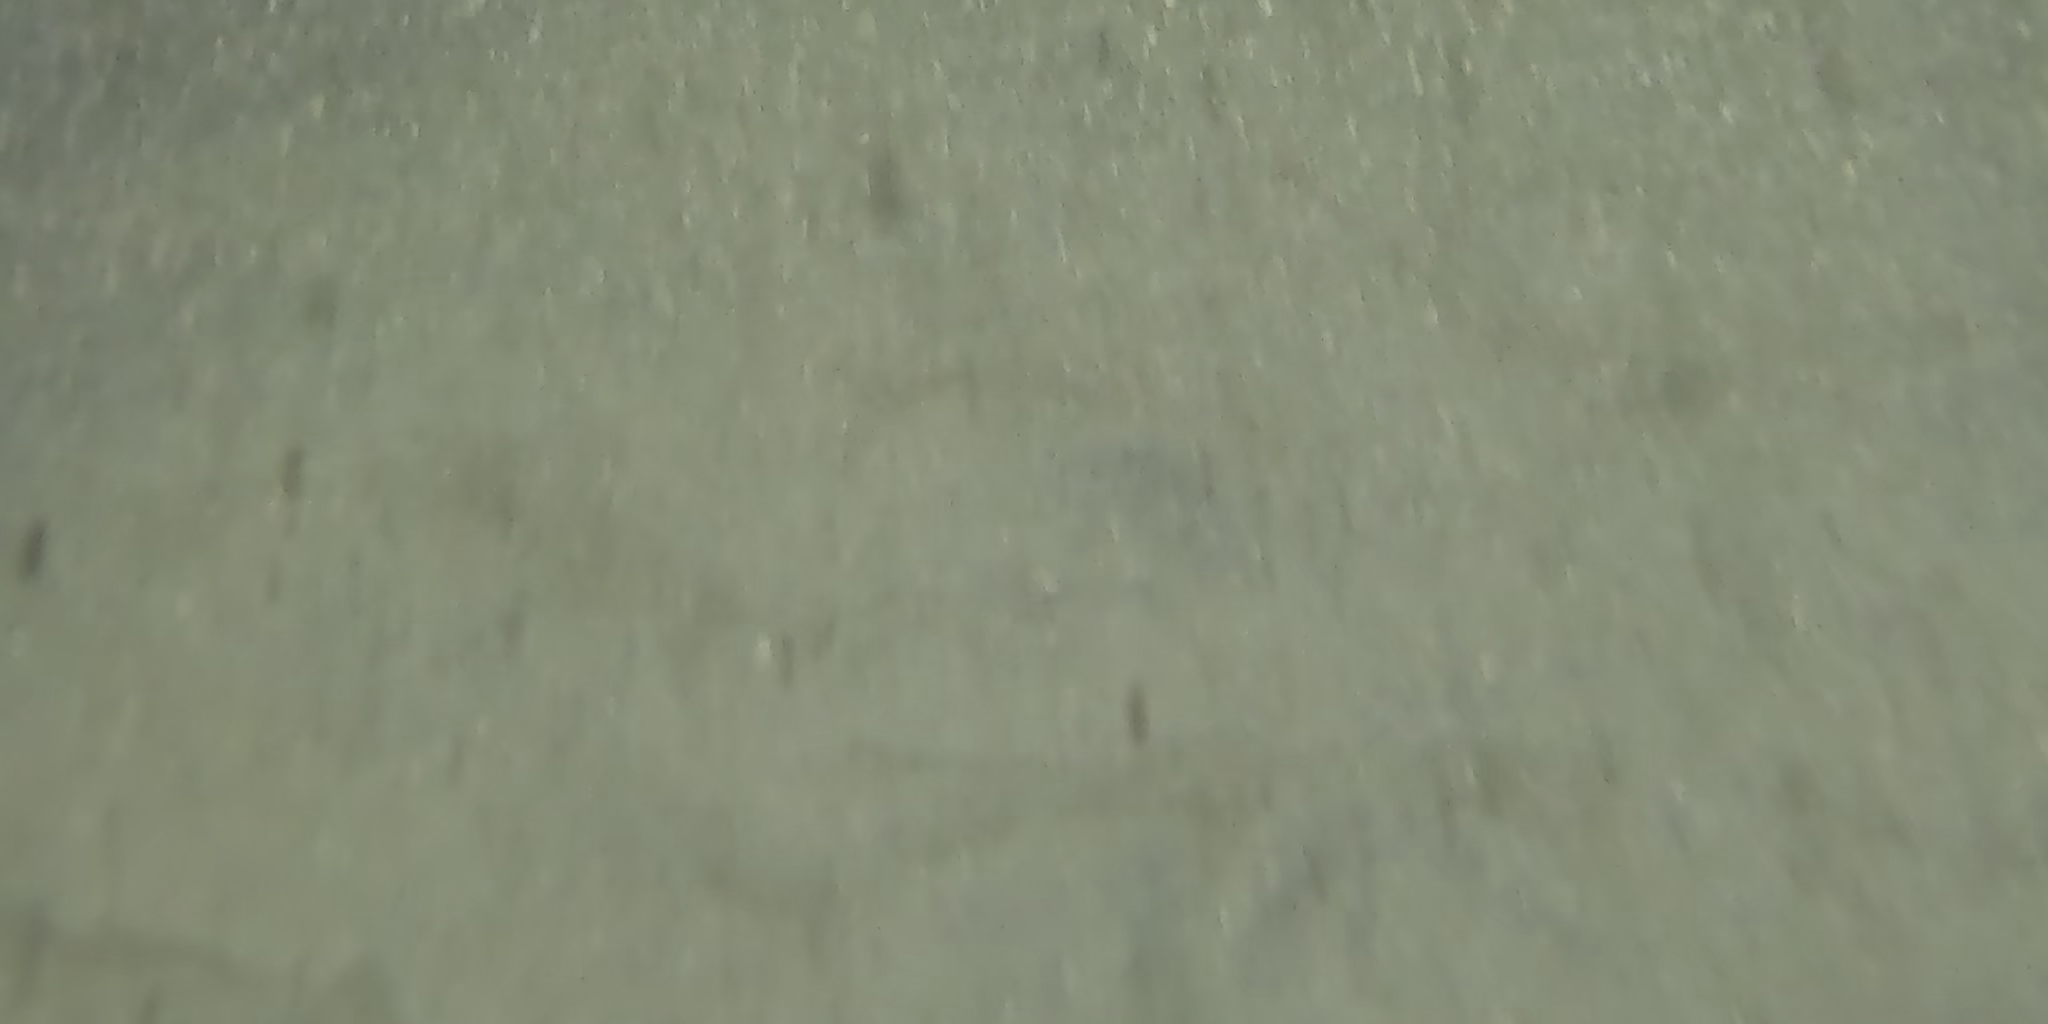
Seabed habitat: sand